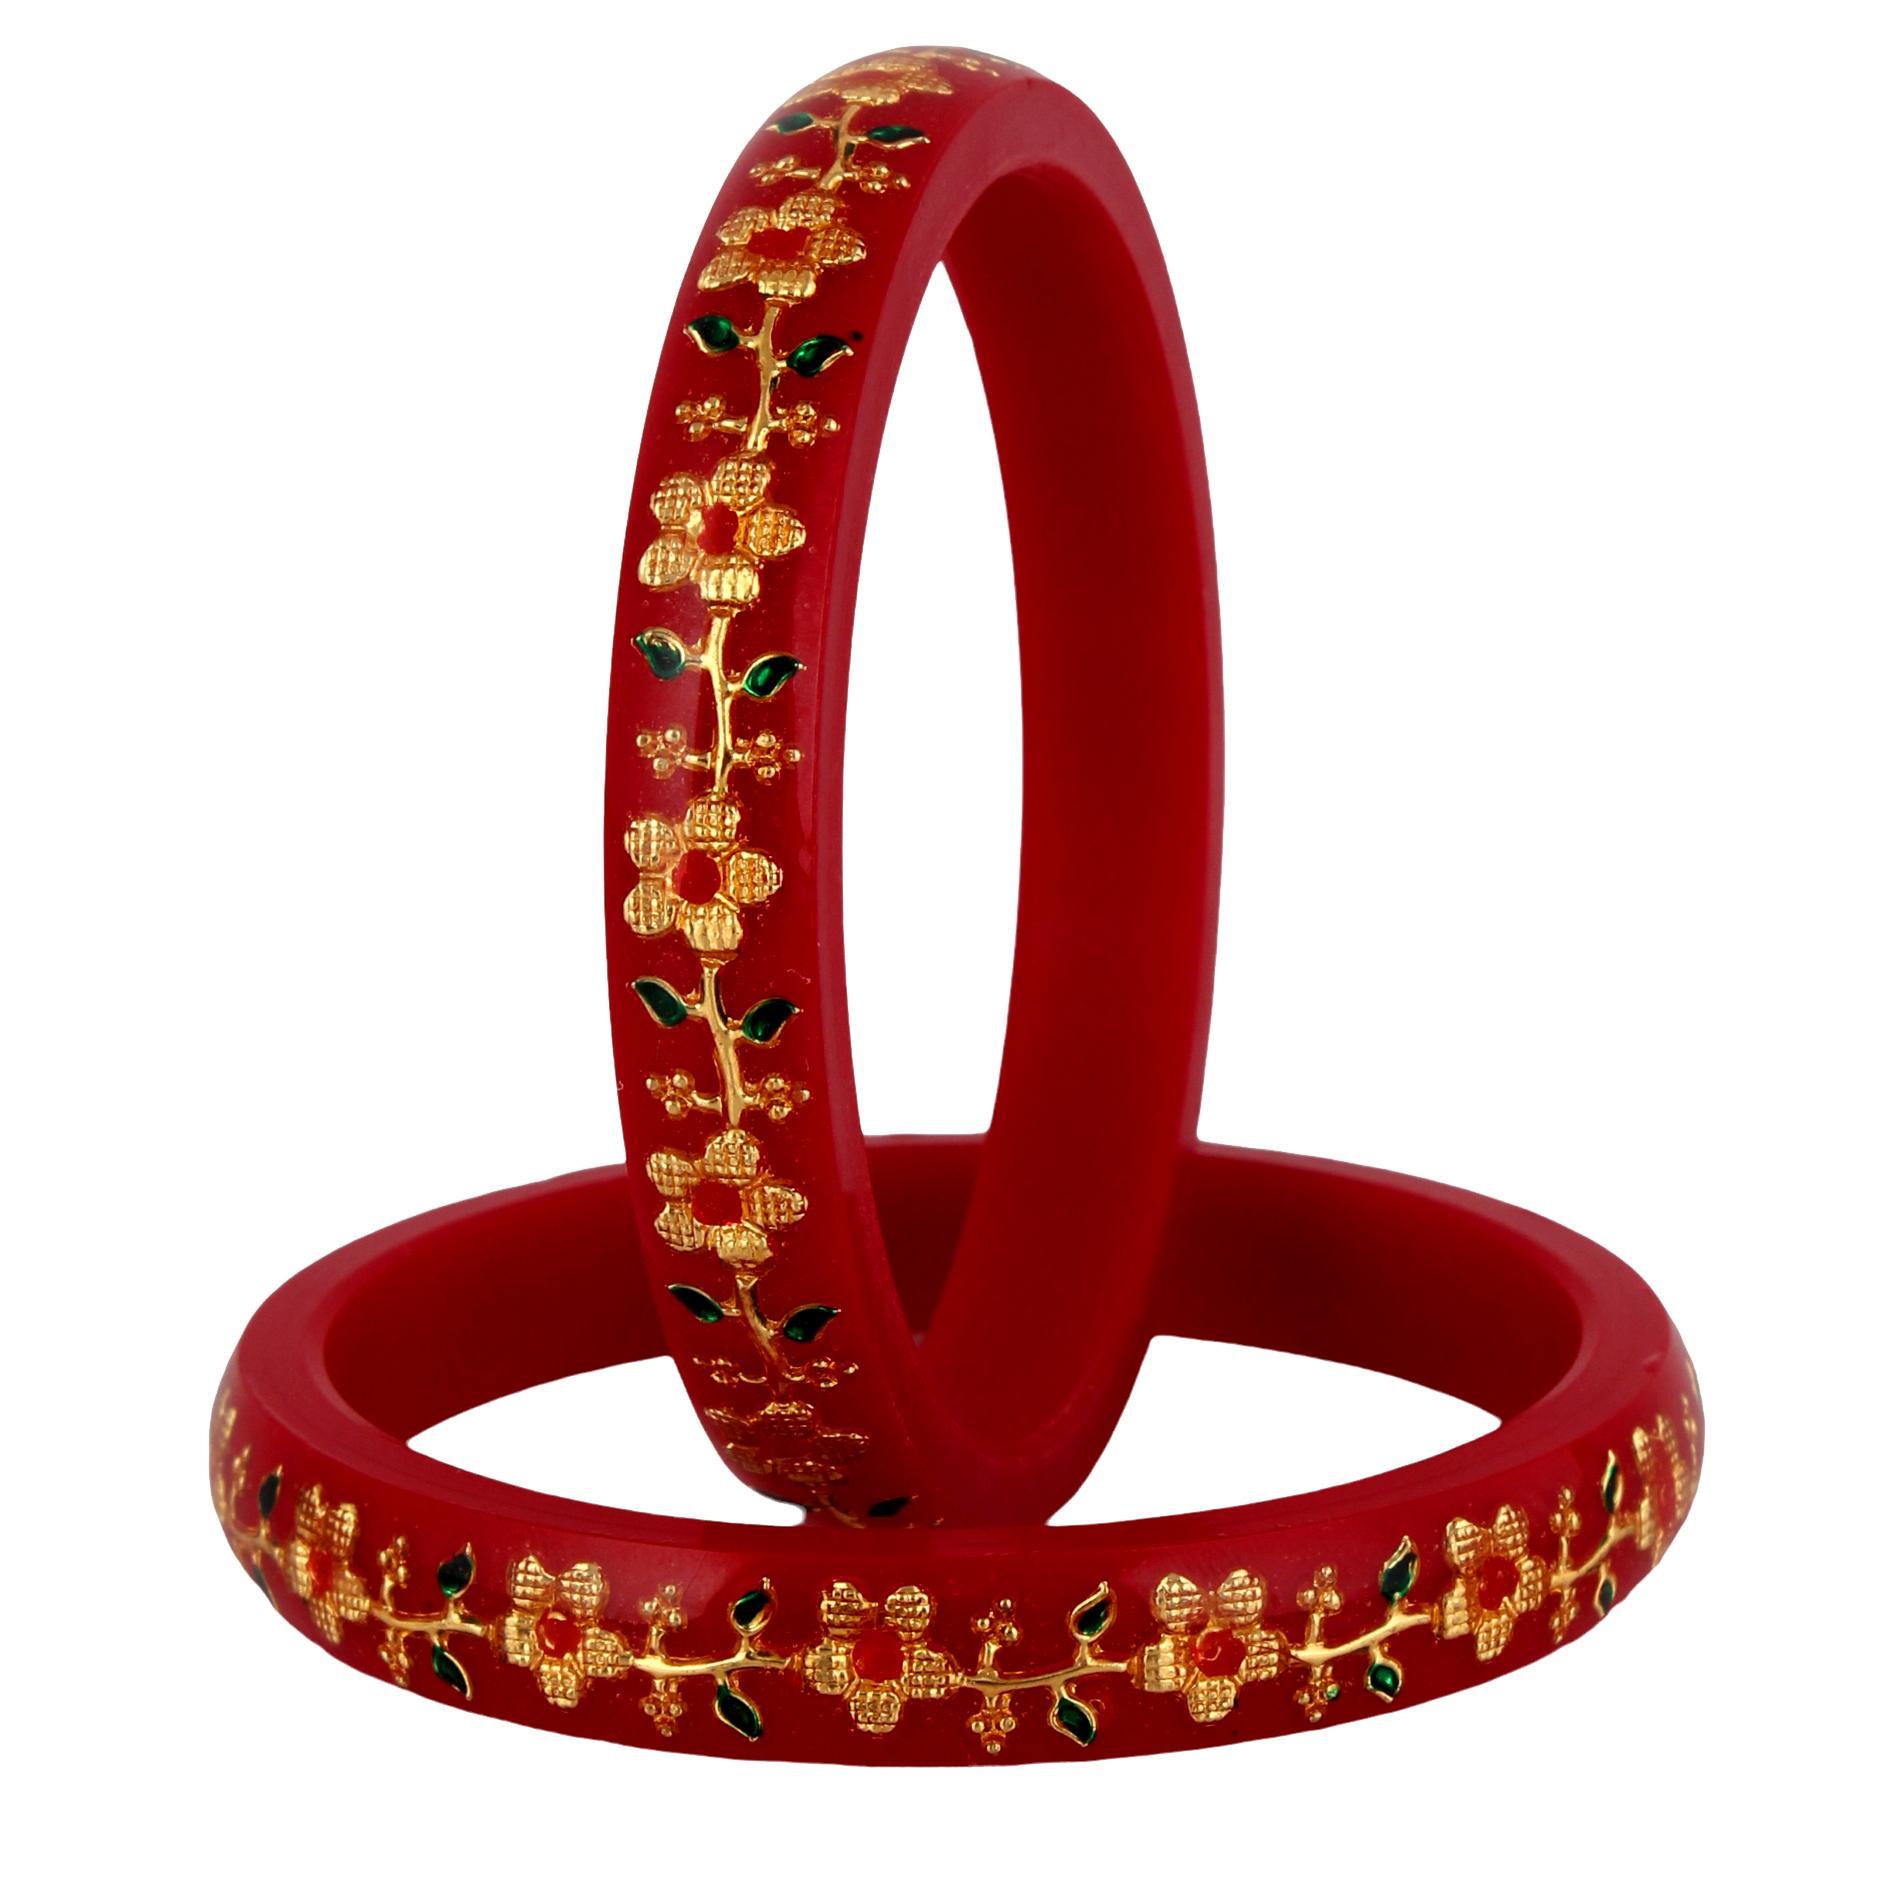
Lucky Jewellery Designer pair of Sankha & bengali pola Reddish maroon color Traditional Ethnic Bangles set For Women (238-J1BG-1706-R2-28)
Type: Bangles
Brand: LUCKY JEWELLERY
Price: Rs. 289
This pair of Bangles will make you Stunning and Graceful look. The Bangles are delicately studded with sparkling crystal stone. Adorn it with your favourite formal attire to enhance your overall looks. This Bangles set is studded with finest quality of coloured that gives render amazing look.Disclaimer:The color of the image and product may slightly differ depending upon the screen resolution.
Features: bangle set for women,bangles set,women bangle set
Included: 2 pcs. bangle set